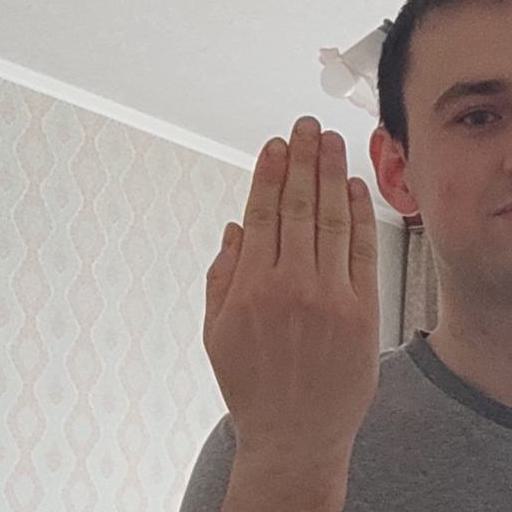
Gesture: stop_inverted